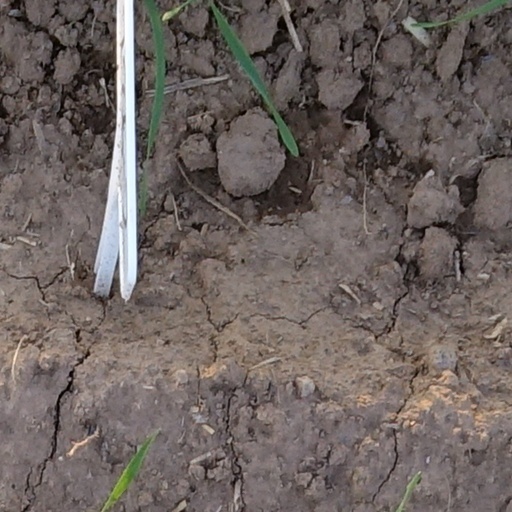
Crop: wheat